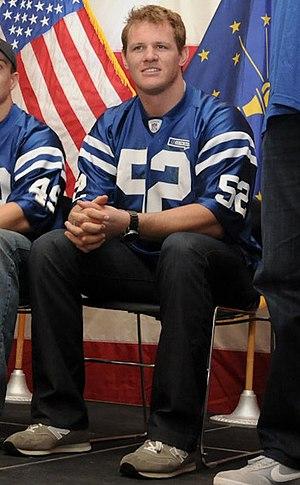
A. J. Edds est un joueur américain de football américain. Il joue actuellement avec les Jets de New York.